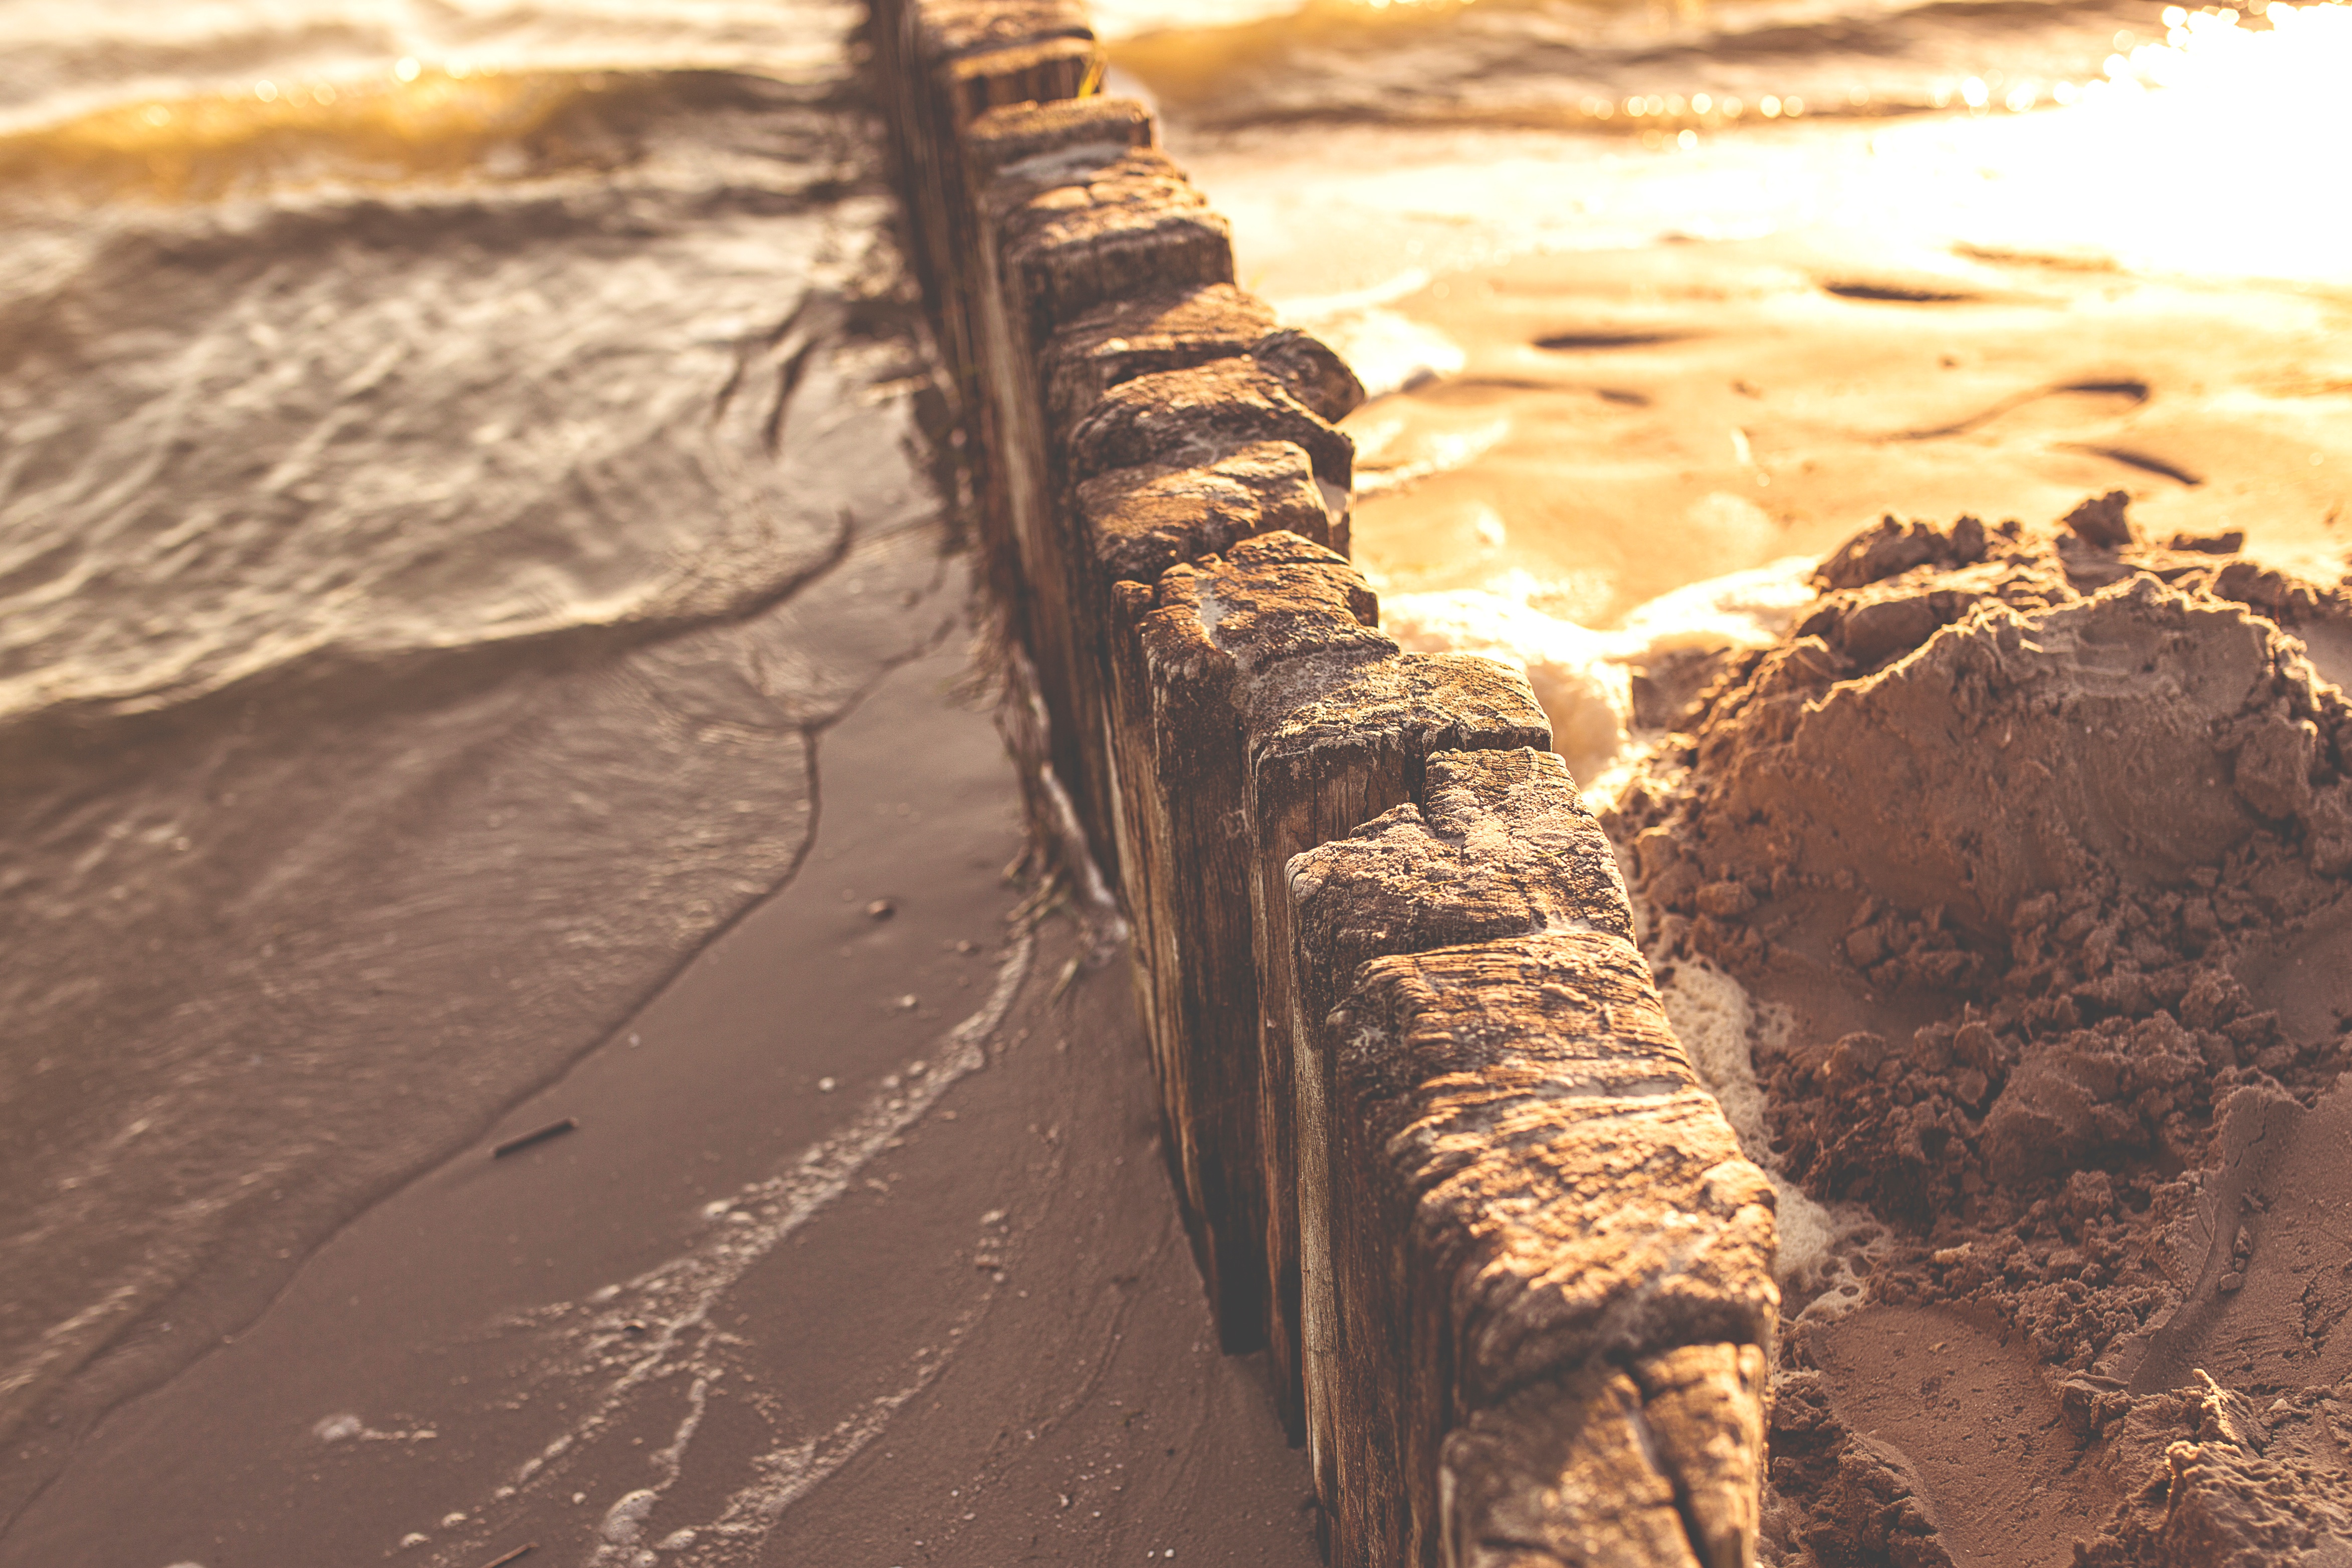
sand, wood, food, soil, chocolate, dessert, geology, temple